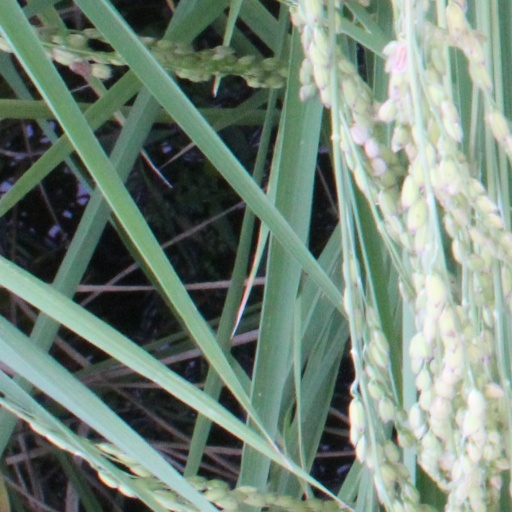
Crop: rice